List of Holden vehicles by nameplate

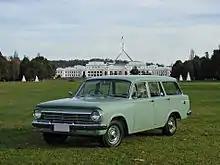
Holden Standard (EH)

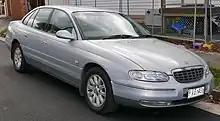
Holden Statesman (WH)

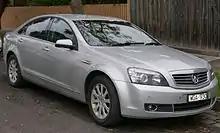
Holden Statesman (WM)

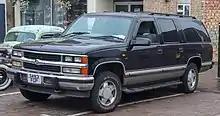
Holden Suburban (K8)

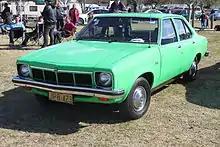
Holden Sunbird (LX)

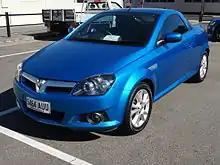
Holden Tigra (XC)

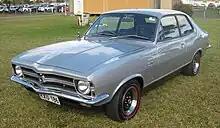
Holden Torana (LC)

The Holden Suburban was a rebadged Chevrolet Suburban for the Australian market.